Qtrax

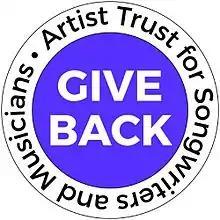
QTRAX Artist Manifesto - A Better Deal for Artists

The New York-based company which held license agreements with a number of major and independent labels was expected to close following a Tel-Aviv District Court order in 2015. It actually continued in business until at least September 2019, however, finally shutting down by November of that year.